Congress Street Grounds

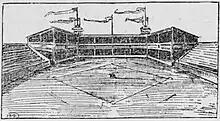
Newspaper sketch of interior, 1890

Congress Street Grounds is a former baseball ground located in Boston, Massachusetts. The ballpark, as the name implies, was along Congress Street, near the intersection of Thompson Place, and not far from the Fort Point Channel on South Boston Flats, a newly filled in piece of land on Boston Harbor. The ground was home to the Boston Reds, that played in the Players' League in 1890 and the American Association in 1891.